Józef Maksymilian Ossoliński

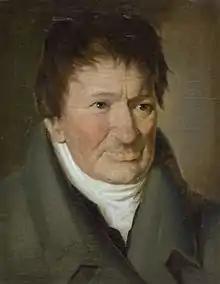
Portrait by Jan Maszkowski

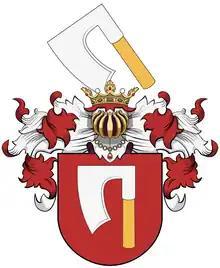
Topór coat of arms

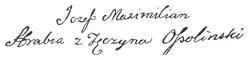
Signature of Józef Maksymilian Ossoliński

Count Józef Kajetan Piotr Maksymilian Ossoliński known as Józef Maksymilian Ossoliński (1748 – 17 March 1826) was a Polish nobleman, landowner, politician, novelist, poet, historian and researcher into literature, historian, translator, lexicographer, bibliophile, a forerunner of Slavic studies and a leading figure of the Polish Enlightenment. He founded the Ossoliński Institute in Lwów to which he donated his immense library and other collections of manuscripts and coins.